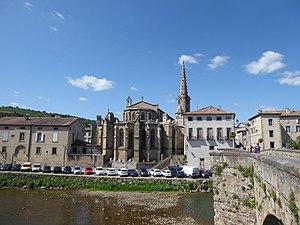
Eglise Saint-Martin de Limoux